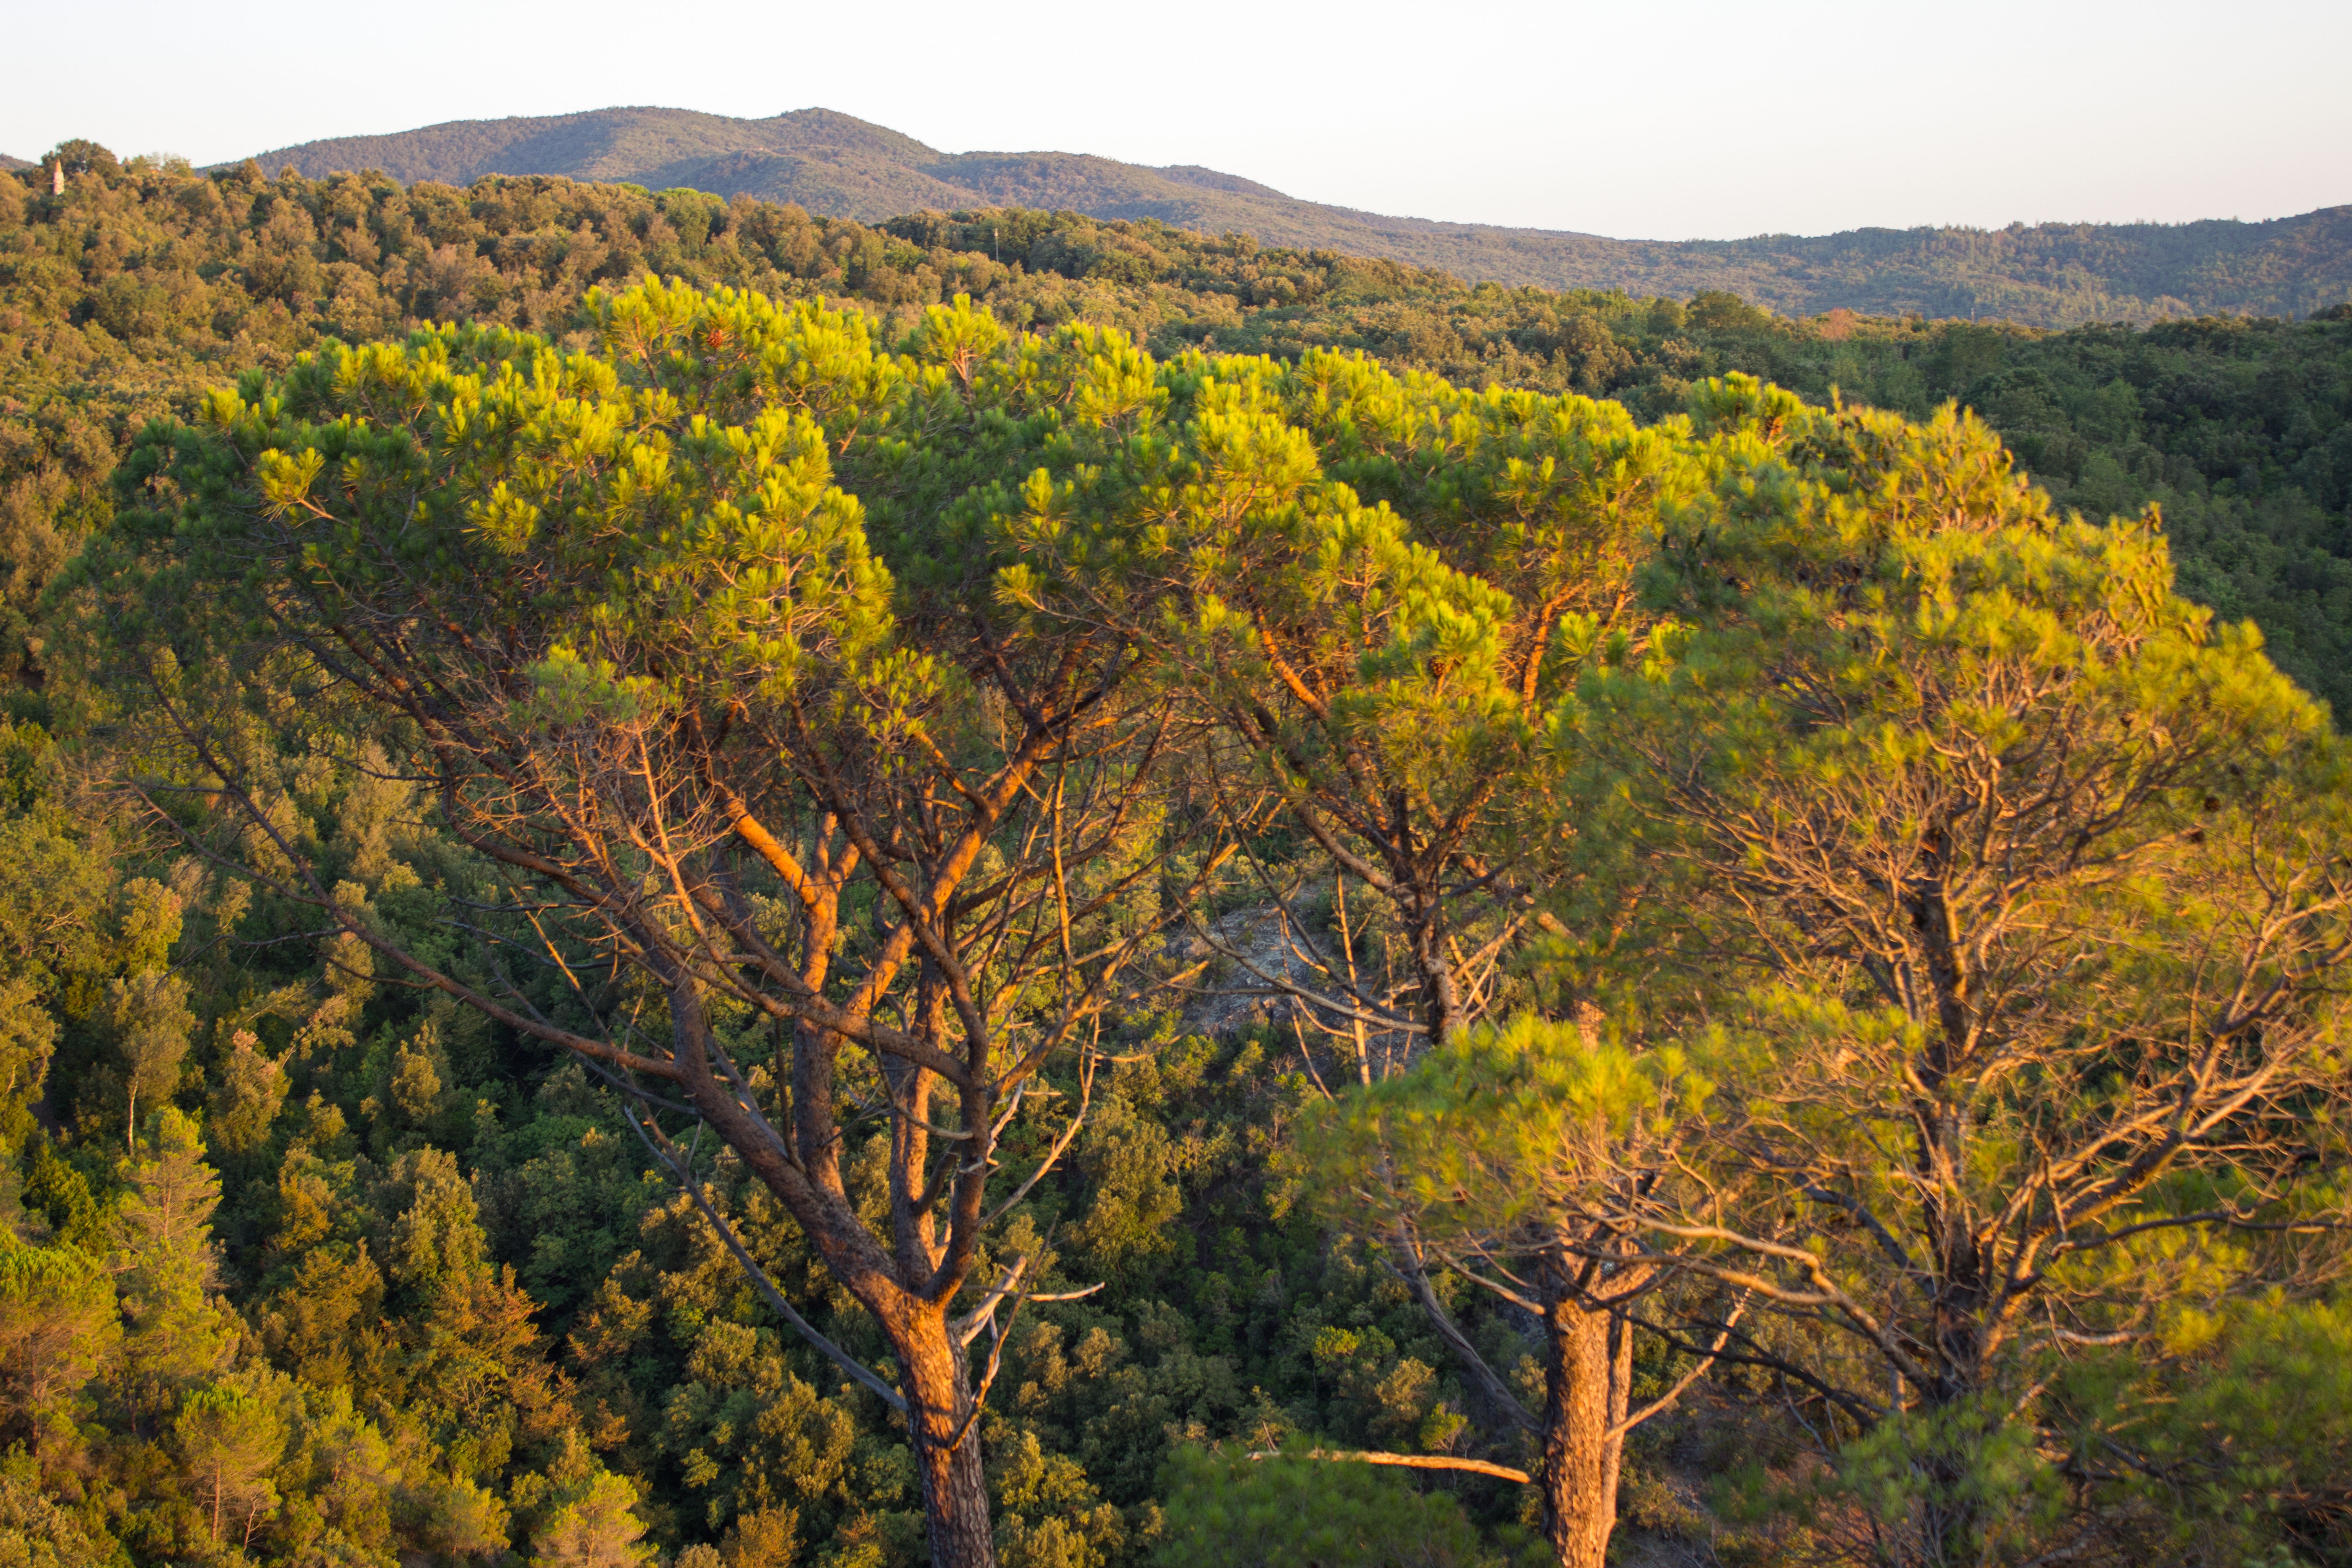
landscape, tree, forest, wilderness, mountain, light, plant, trail, leaf, hill, valley, autumn, park, tuscany, colorful, season, ridge, farbenpracht, trees, vegetation, deciduous, woodland, habitat, mood, larch, ecosystem, biome, natural environment, woody plant, mountainous landforms, temperate broadleaf and mixed forest, temperate coniferous forest, querceto